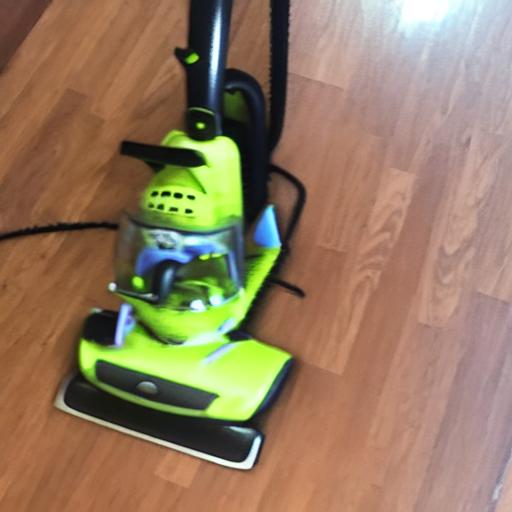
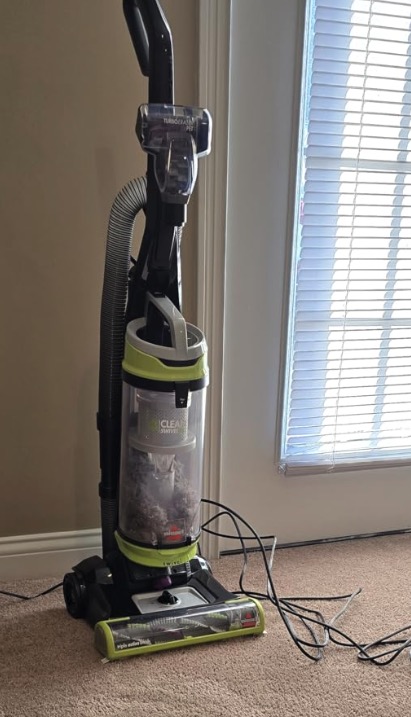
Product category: items_vacuum
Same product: no